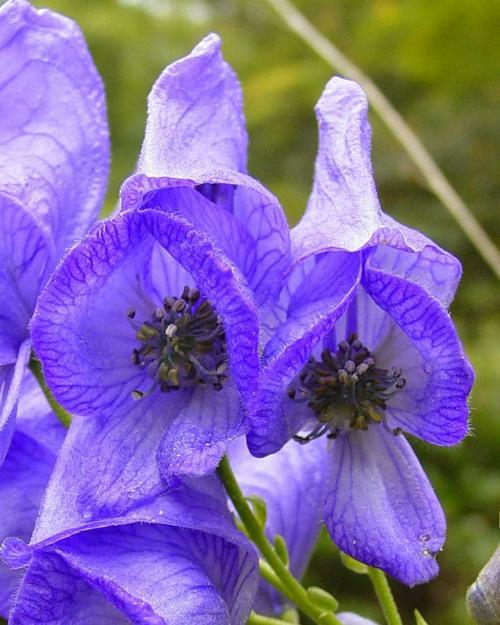
Flower: monkshood